Woodlands style

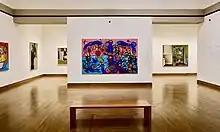
Norval Morrisseau, "Artist and Shaman between Two Worlds", 1980, acrylic on canvas, 175 x 282 cm, National Gallery of Canada, Ottawa

Woodlands style, also called the Woodlands school, Legend painting, Medicine painting, and Anishnabe painting, is a genre of painting among First Nations and Native American artists from the Great Lakes area, including northern Ontario and southwestern Manitoba. The majority of the Woodlands artists are Anishinaabeg, notably the Ojibwe, Odawa, and Potawatomi, as well as the Oji-Cree and the Cree.